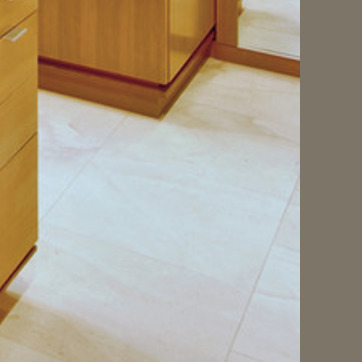
Material: tile